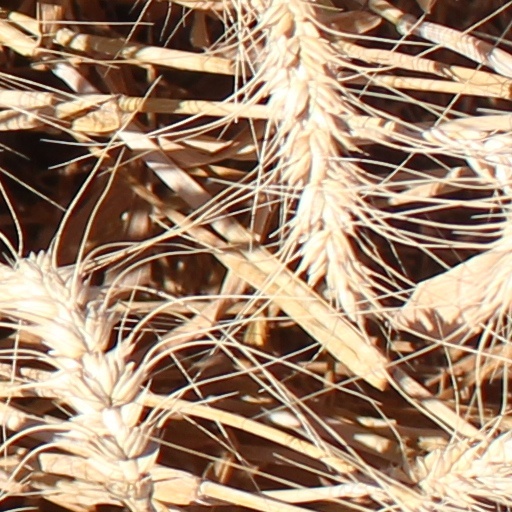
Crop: wheat